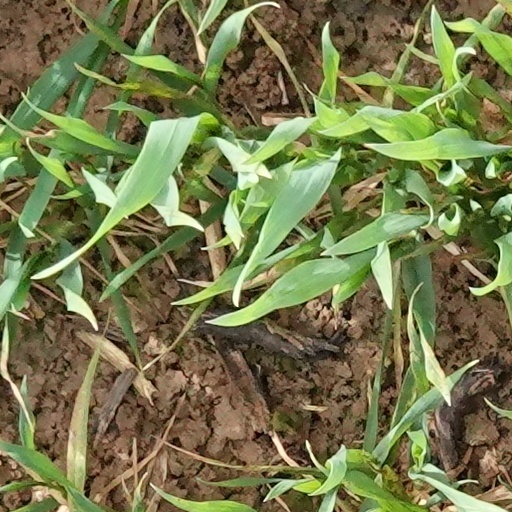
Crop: wheat